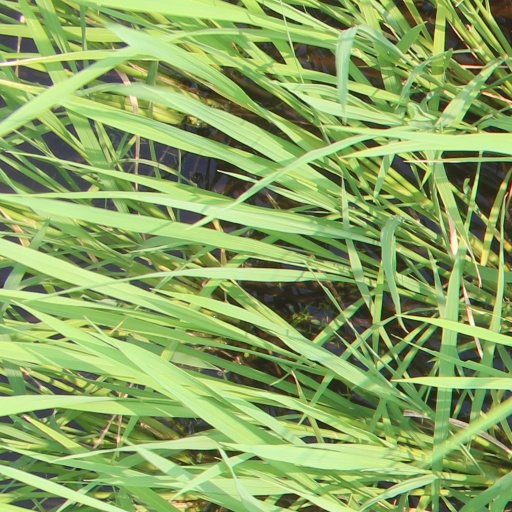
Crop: rice